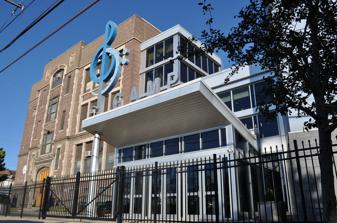
Building: Girard Academic Music Program
Country: United States of America
Year built: 1914
Girard Academic Music Program GAMP Main Entrance Address 2136 W. Ritner Street Philadelphia , Pennsylvania 19145 United States Coordinates 39°55′20″N 75°11′00″W / 39.9221°N 75.1832°W / 39.9221; -75.1832 Information Type Public Established 1974 Founder Jack Carr School district The School District of Philadelphia Principal Joanne Beaver (interim) Grades 5 - 12 Campus type urban Color(s) Kelly Green & Blue Mascot The Pioneers Website gamp .philasd .org United States historic place Edgar Allan Poe School U.S. National Register of Historic Places Edgar Allan Poe School, May 2010 Location 2136 Ritner St., Philadelphia, Pennsylvania Area 1 acre (0.40 ha) Built 1913–1914 Built by Charles McCaul Co. Architect Henry deCoursey Richards Architectural style Tudor Revival, Jacobean MPS Philadelphia Public Schools TR NRHP reference No. 86003318 Added to NRHP December 4, 1986 The Girard Academic Music Program (GAMP) is a public magnet secondary school in Philadelphia , Pennsylvania , and is part of the School District of Philadelphia , covering grades five through twelve.  All students are able to pursue music as a major subject area. History The Girard Academic Music Program began operation in September 1974 as an alternative program within the Stephen Girard School at 18th and Snyder Avenue. It began with one 4th and one 5th grade class of approximately 55 students, 2 academic teachers, 1 teacher's aide and 1 music teacher/coordinator. They were the pioneers who initiated the academic and musical success of the school. Over its lifetime, the school has been based in several locations. From its inception until 1976, it was located in the Trinity Church Parish House at 18th & Wolf Streets). In 1976, it moved to the Armory, now owned by St. Rita's Church, located at Broad & Wharton Streets. Since 1979, the school has been located in the former Edgar Allan Poe School at 22nd & Ritner Streets, in the Girard Estate neighborhood of Philadelphia, Pennsylvania . The building was designed by Henry deCoursey Richards and built in 1913–1914. It is a four-story, five-bay, brick and limestone building on a raised basement in the Tudor Revival -style. It features a three-bay, projecting center section with an arched limestone entrance, decorative panels, and a parapet with battlement cuts.  It was named for author Edgar Allan Poe . The Poe school was added to the National Register of Historic Places in 1986. As one of the first Small Learning Communities, GAMP has grown to its present size of a staff of 30 and over 600 students that include grades 5 through 12. The unique school organization has all students as “music majors” providing the framework for the development of a strong academic and musical program. With a 97–100% college acceptance rate among each senior class and scholarships valued at over one to two million dollars yearly, GAMP continues to grow in stature within the city of Philadelphia. Music studies GAMP Clef Musical Symbol In addition to a rigorous, college-preparatory curriculum, students are required to enroll in several music courses every year, and may choose additional classes or ensembles to further develop their musicianship. All students at GAMP participate in general choir, which is organized by grade groups: 5th and 6th grade, 7th and 8th grade, and 9th through 12th grade. The concert choir is an auditioned group which performs the most advanced repertoire and travels for various performances throughout the school year. The Concert Choir has performed for United States President Bill Clinton and Barack Obama , the Philadelphia Phillies , former Governor of Pennsylvania Ed Rendell , former Mayors of Philadelphia John Street and Michael Nutter , the inauguration for Mayor Jim Kenney , and alongside Grammy Award-winning singer Idina Menzel . All students have three periods of Music Theory weekly. In theory class, students lean the basic building blocks of music, including sight singing, rhythm performance, dictation, written theory, composition, and functional piano skills. Advanced Placement Music Theory is offered for 11th and 12th grade students. The Instrumental Music department consists of a variety of ensembles for both middle and high school students, including String Orchestra, Concert Band, Jazz Band, Marching Band. Students enrolled in instrumental music are provided weekly group lessons for their instrument. Ensembles have performed at a diverse number of locations and events, including the Philadelphia Museum of Art, Side by Side with the Philadelphia Orchestra, the Rittenhouse Square Flower Show, the Warwick Hotel, and the Marching Band in the annual Philadelphia Columbus Day Parade. Sports The school has cross country, baseball, tennis, basketball, softball, and cheerleading. Additionally, students may participate in other sports (football, volleyball) through a partnership with South Philadelphia High School . The GAMP mascot is the Pioneer. References